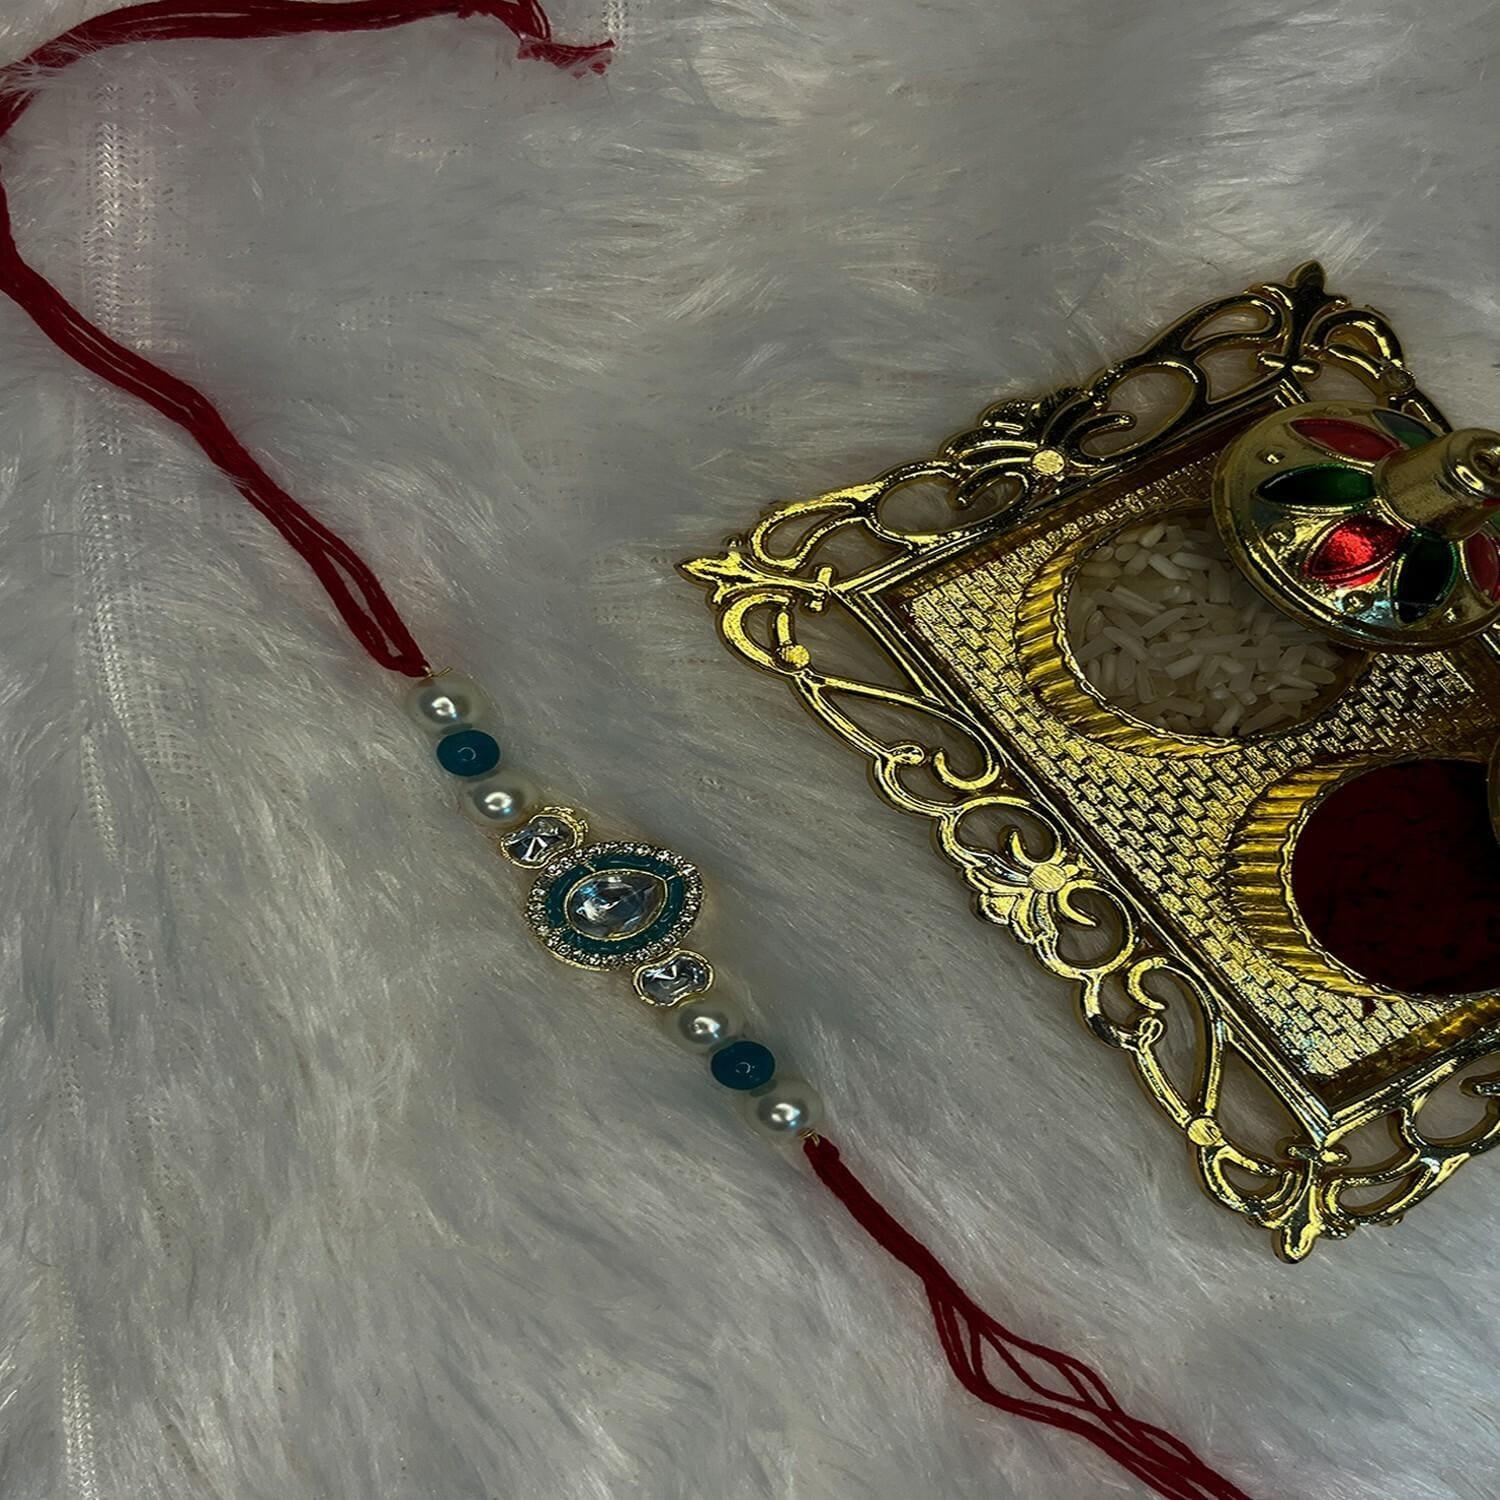
 Mahi Gold Plated Classic Kundan Studded Ethnic Thread Rakhi for Brother, Bhai, Bro (RA1100814G)
Type: Rakhis
Brand: Mahi
Price: Rs. 269
 Celebrate Raksha Bandhan with our exquisitely crafted Kundan Rakhi, designed to strengthen the bond between siblings. This traditional Rakhi features intricate beadwork and durable thread, ensuring it stands the test of time. Handmade with care, each Rakhi is a unique and meaningful gift for your brother. Each Rakhi carries heartfelt blessings and good wishes for your brother's well-being and success. Celebrates the bond of love and protection between siblings, a cherished tradition in Indian culture.
Features: The Rakhi is adorned with vibrant colors and attractive embellishments that add a touch of elegance to the celebration.,Content in Box : 1 Rakhi ; Cultural Significance: This beautiful Rakhi will acknowledge your love for Your Brother with the promise that your bond with him will grow stronger as time goes on.,Vibrant Colors: Adding bright and playful colors to the celebration will make it stand out and make it more enjoyable.,Celebrate the bond of love and protection with our exquisite Rakhis. Share the joy of Raksha Bandhan Festival with this beautiful Rakhi, a token of love, protection and blessings.,Adjustable Size and Easy to tie: Designed to fit wrists of all sizes. It is simple and easy to tie the Rakhi securely and effortlessly.
Included: 1 Rakhi